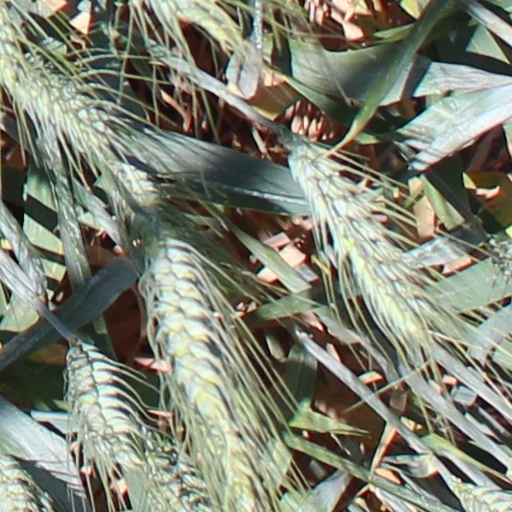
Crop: wheat